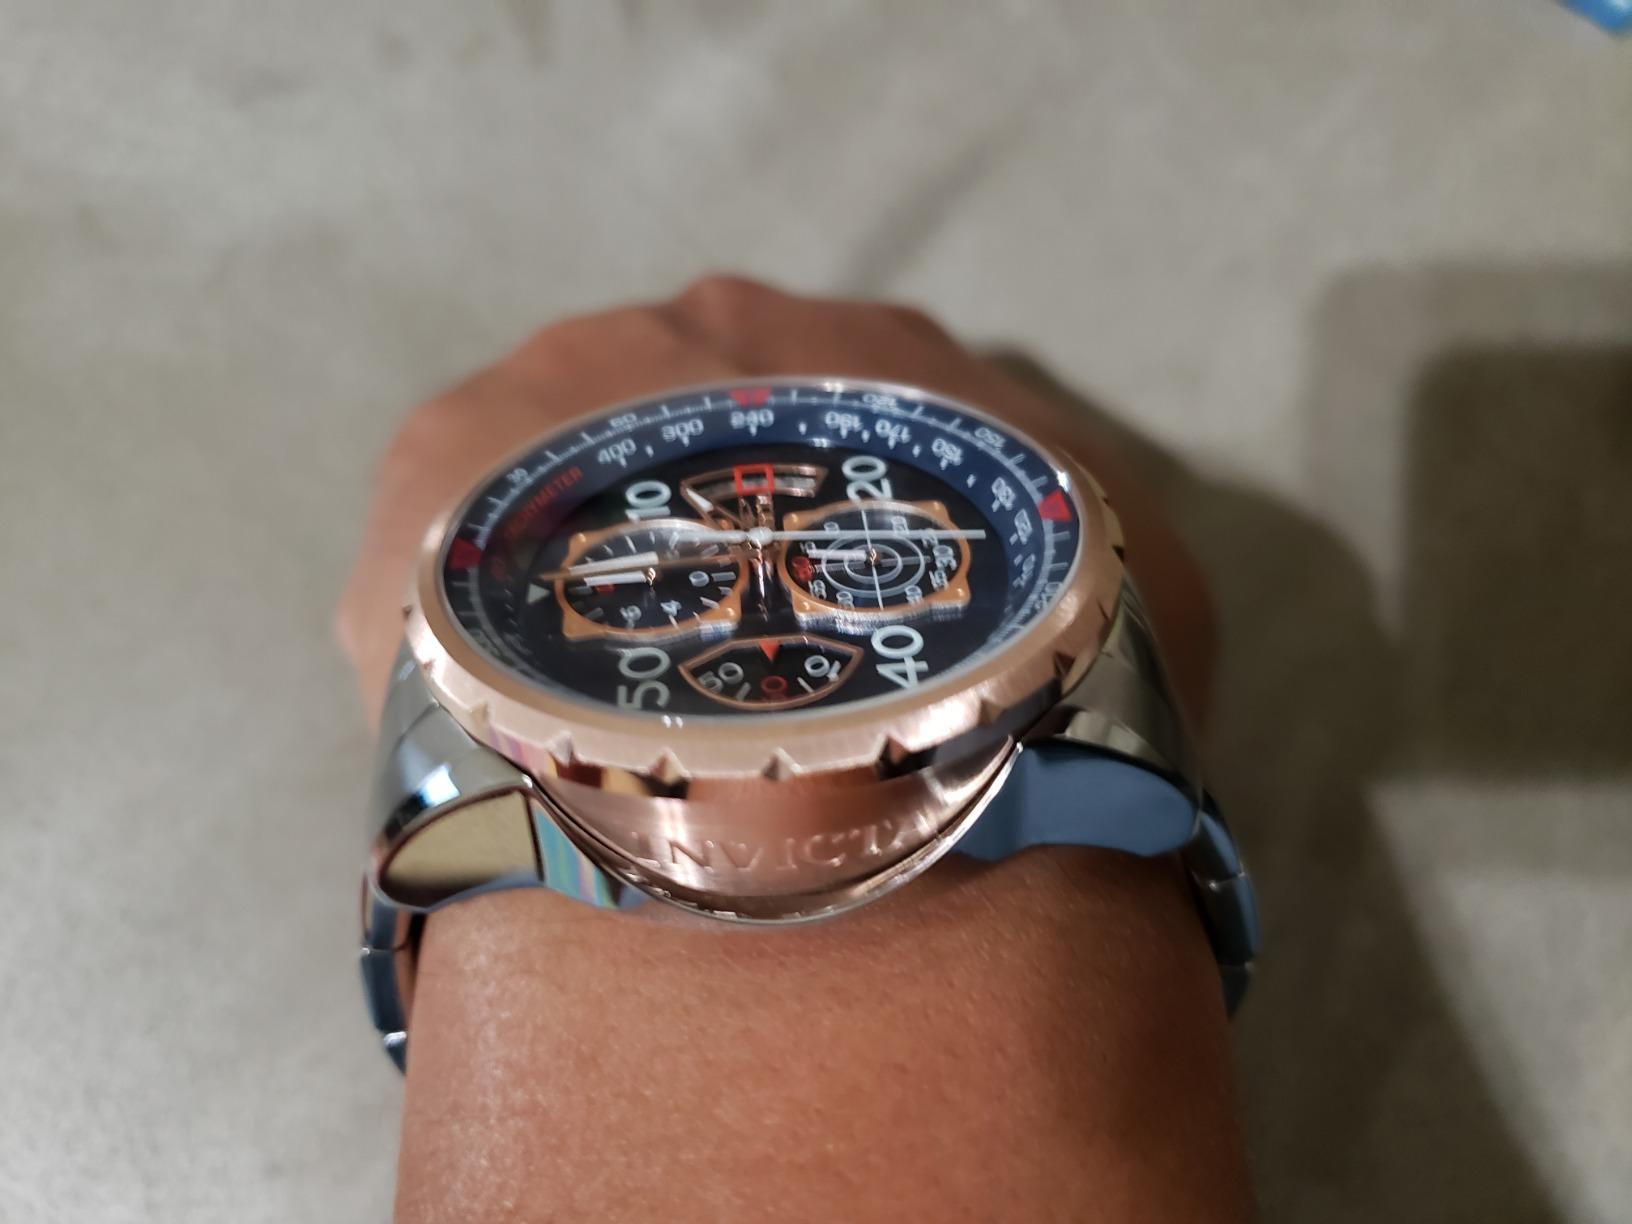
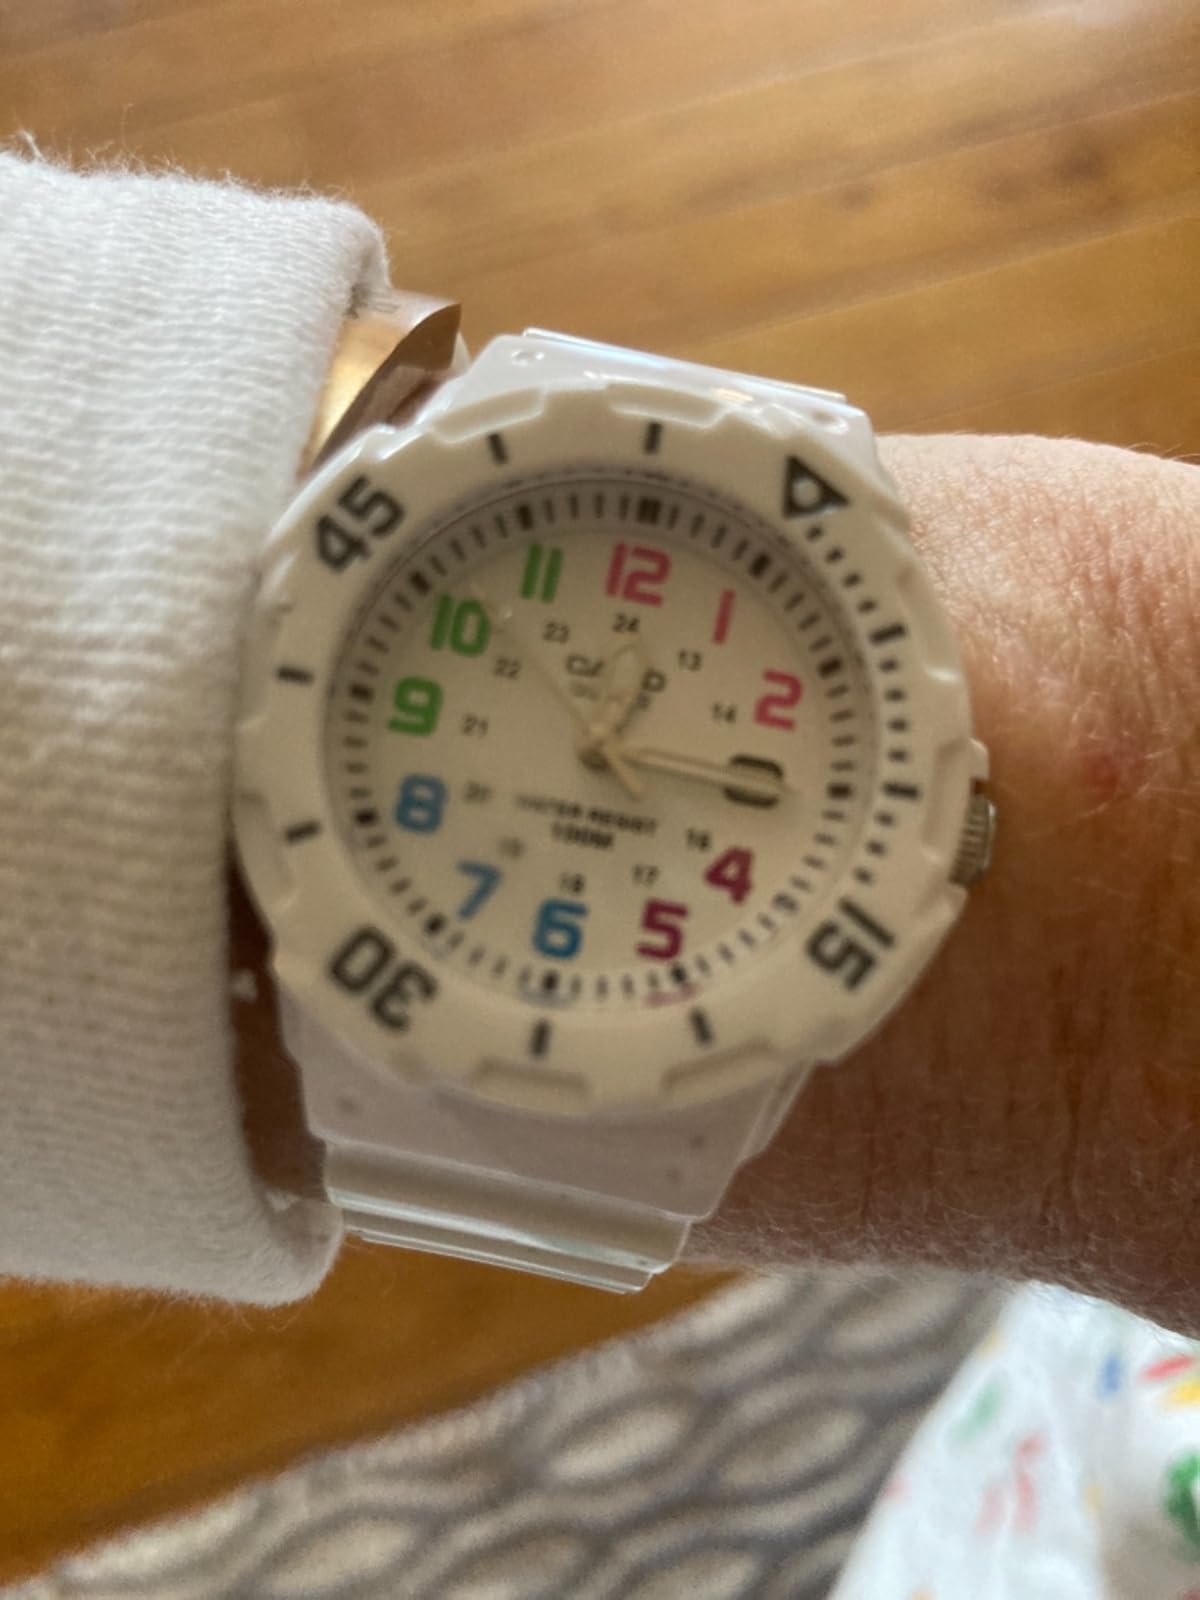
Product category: accessories_watch
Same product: no